Mykolaiv

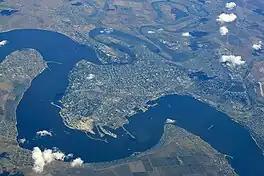
Bird's-eye view of the city center at the river knee of Southern Bug (Boh)

In the course of Operation Barbarossa Mykolaiv was occupied on 16 August 1941 by German invaders. In September, German forces massacred over 35,000 non-combatants, most of them Jews, in the city and its region. In April 1942, the Stalag 364 prisoner-of-war camp was relocated from Rzeszów in German-occupied Poland to Mykolaiv. It was dissolved in December 1943. During the occupation, an underground partisan sabotage group, the Mykolaiv Center, conducted guerilla activities. On 28 March 1944 the city was liberated, in part because of Soviet Senior Lieutenant Konstantin F. Olshansky's marines and their daring raid during which the majority of his troops were killed.